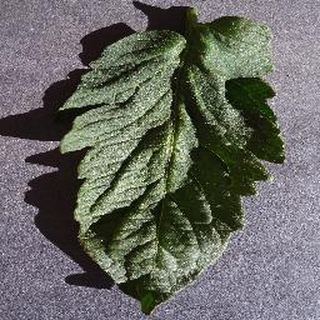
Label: healthy_tomato